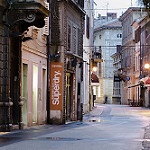
Label: street